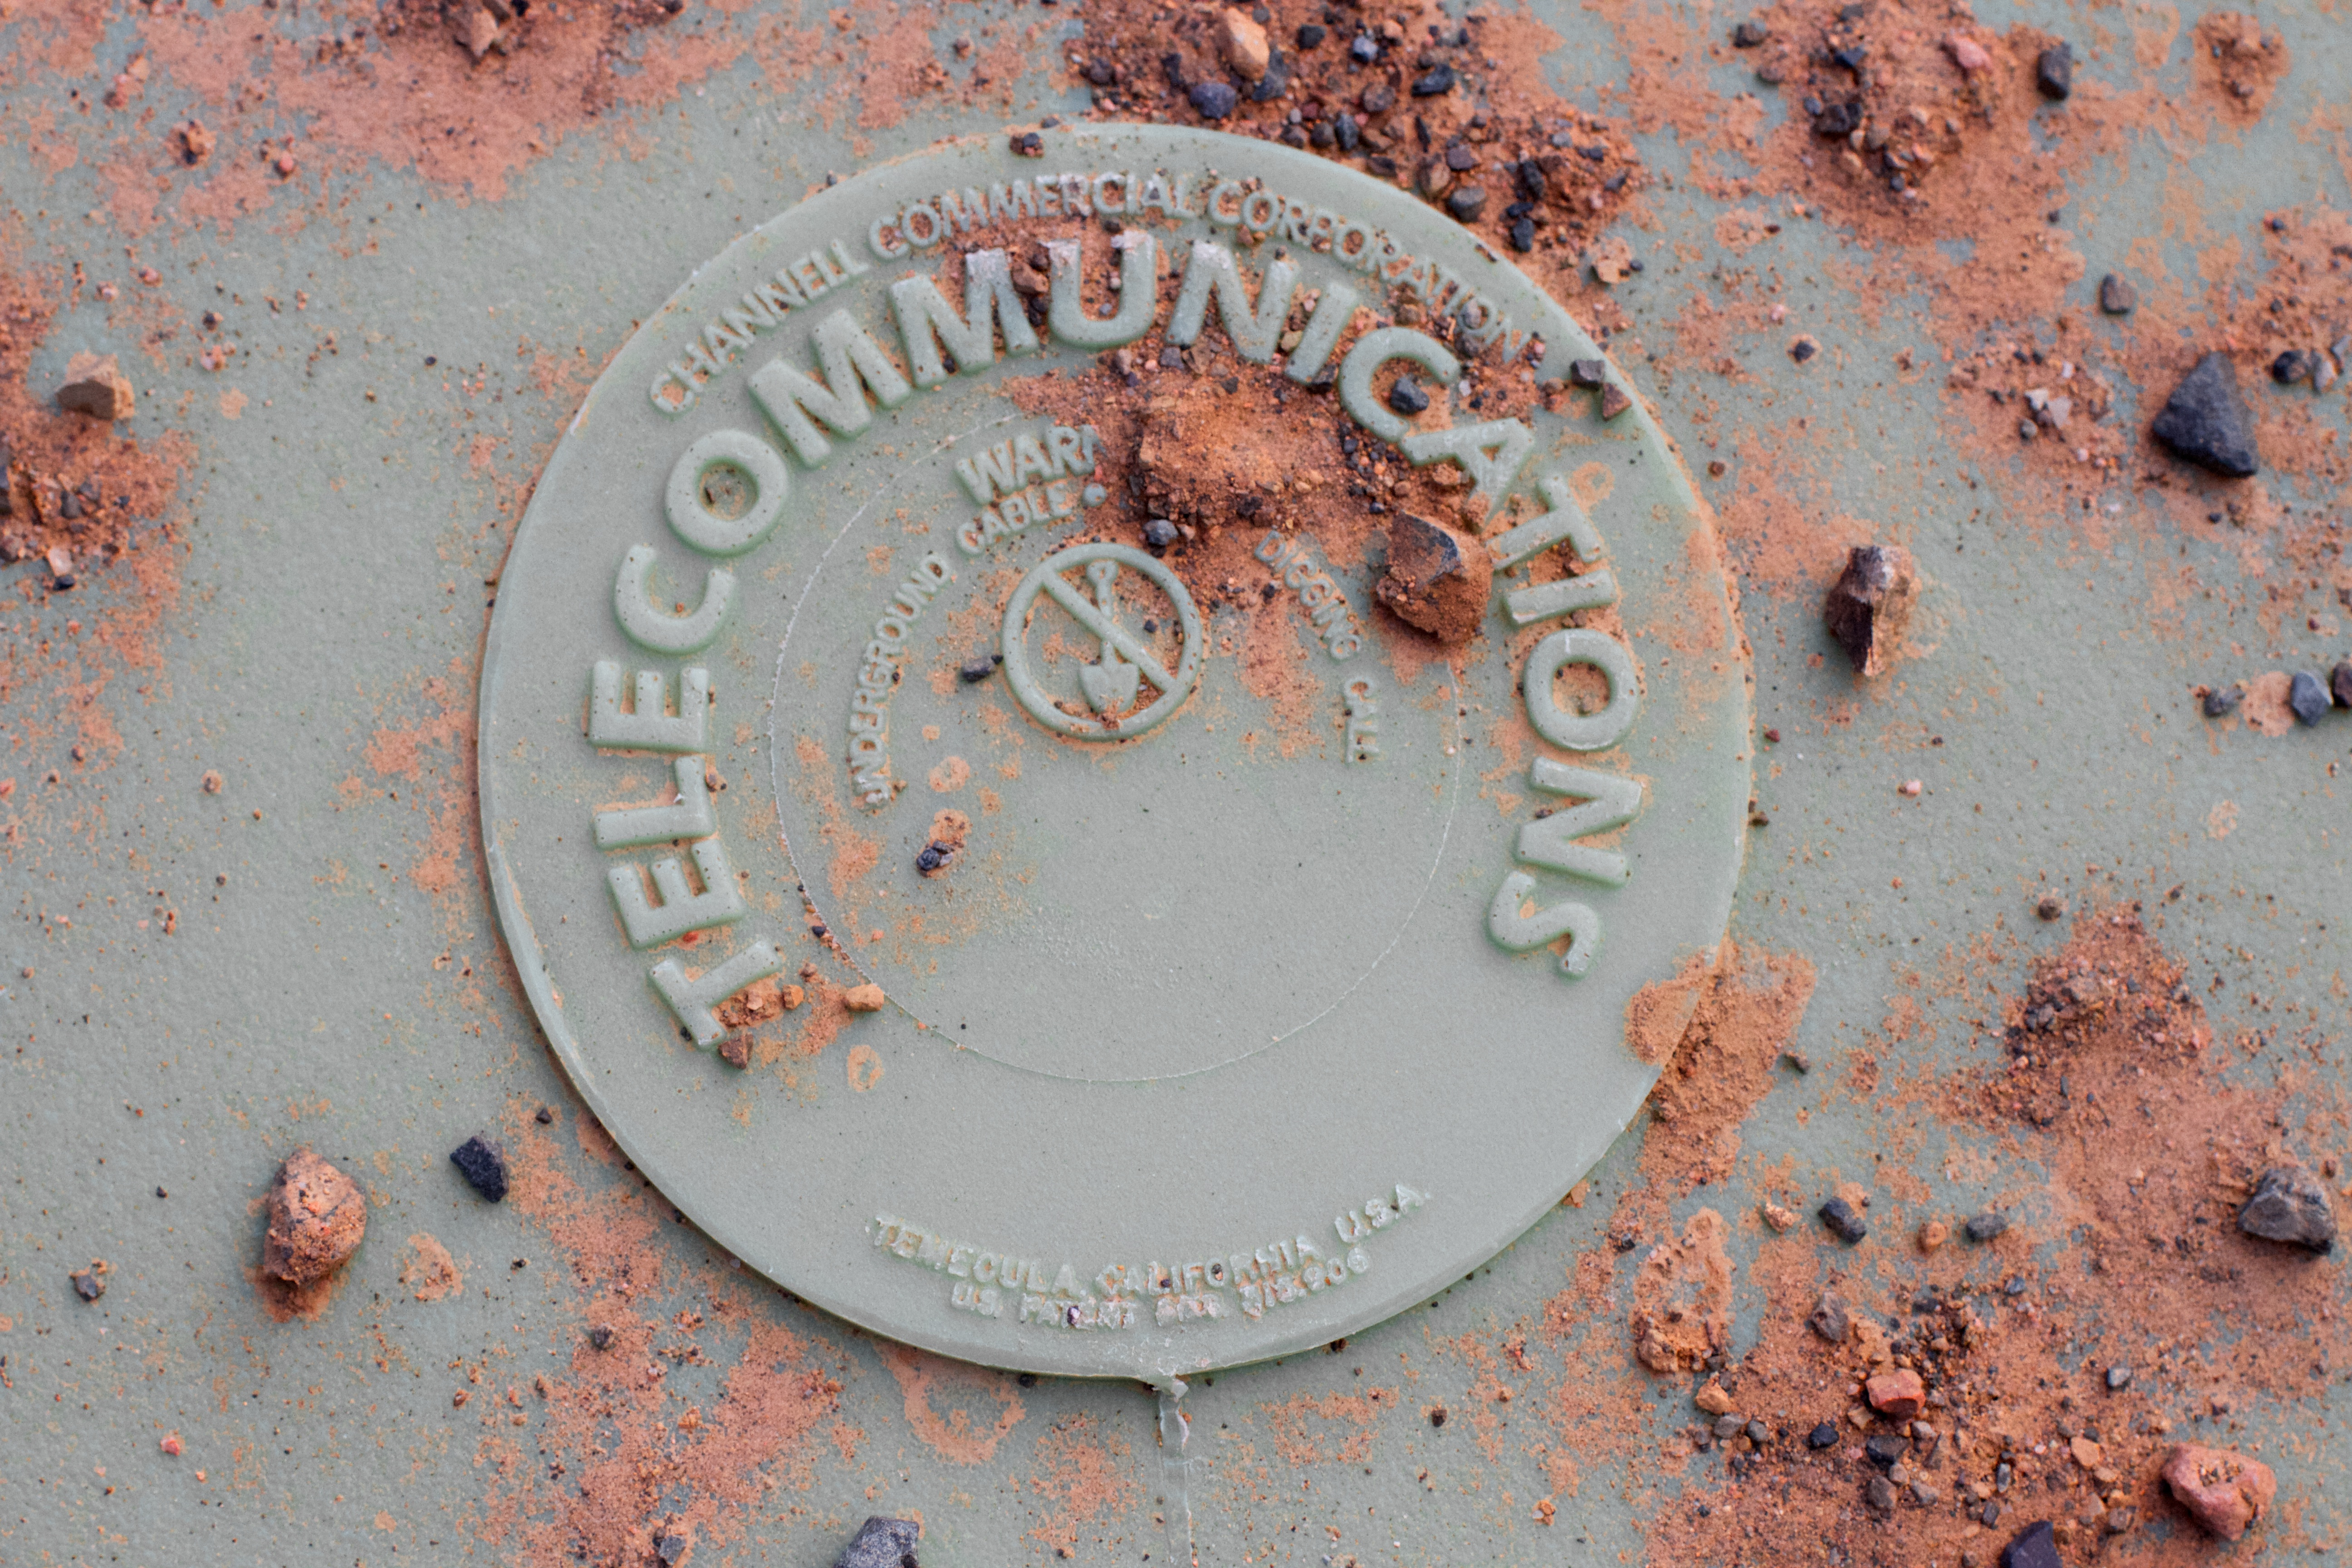
sand, number, soil, material, circle, art, cool image